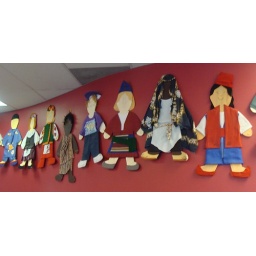
on the wall in selden branch, middle country public library